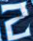
Number: 2